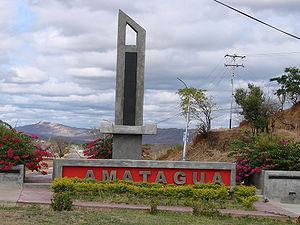
Camatagua est l'une des 18 municipalités de l'État d'Aragua au Venezuela. Son chef-lieu est Camatagua. En 2011, la population s'élève à 16 627 habitants.